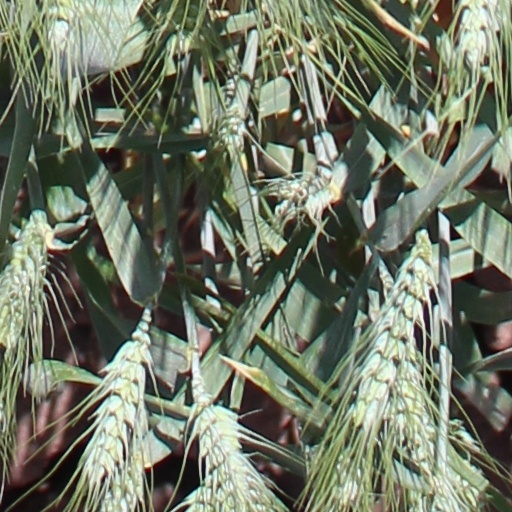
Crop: wheat